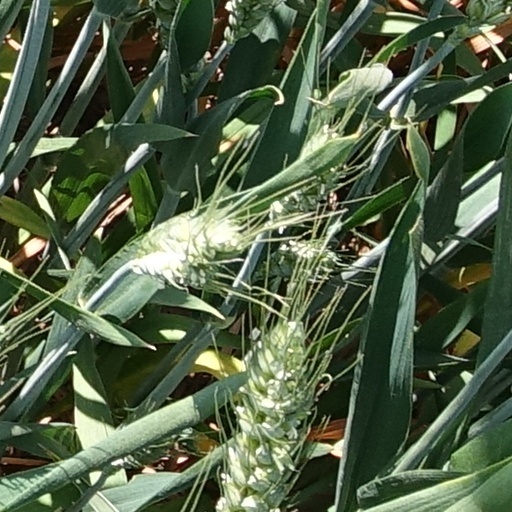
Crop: wheat